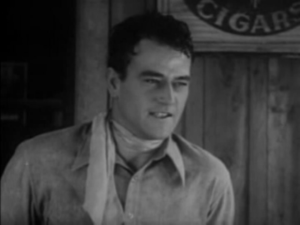
Le Territoire sans loi est un film américain réalisé par Robert N. Bradbury, sorti en 1934.